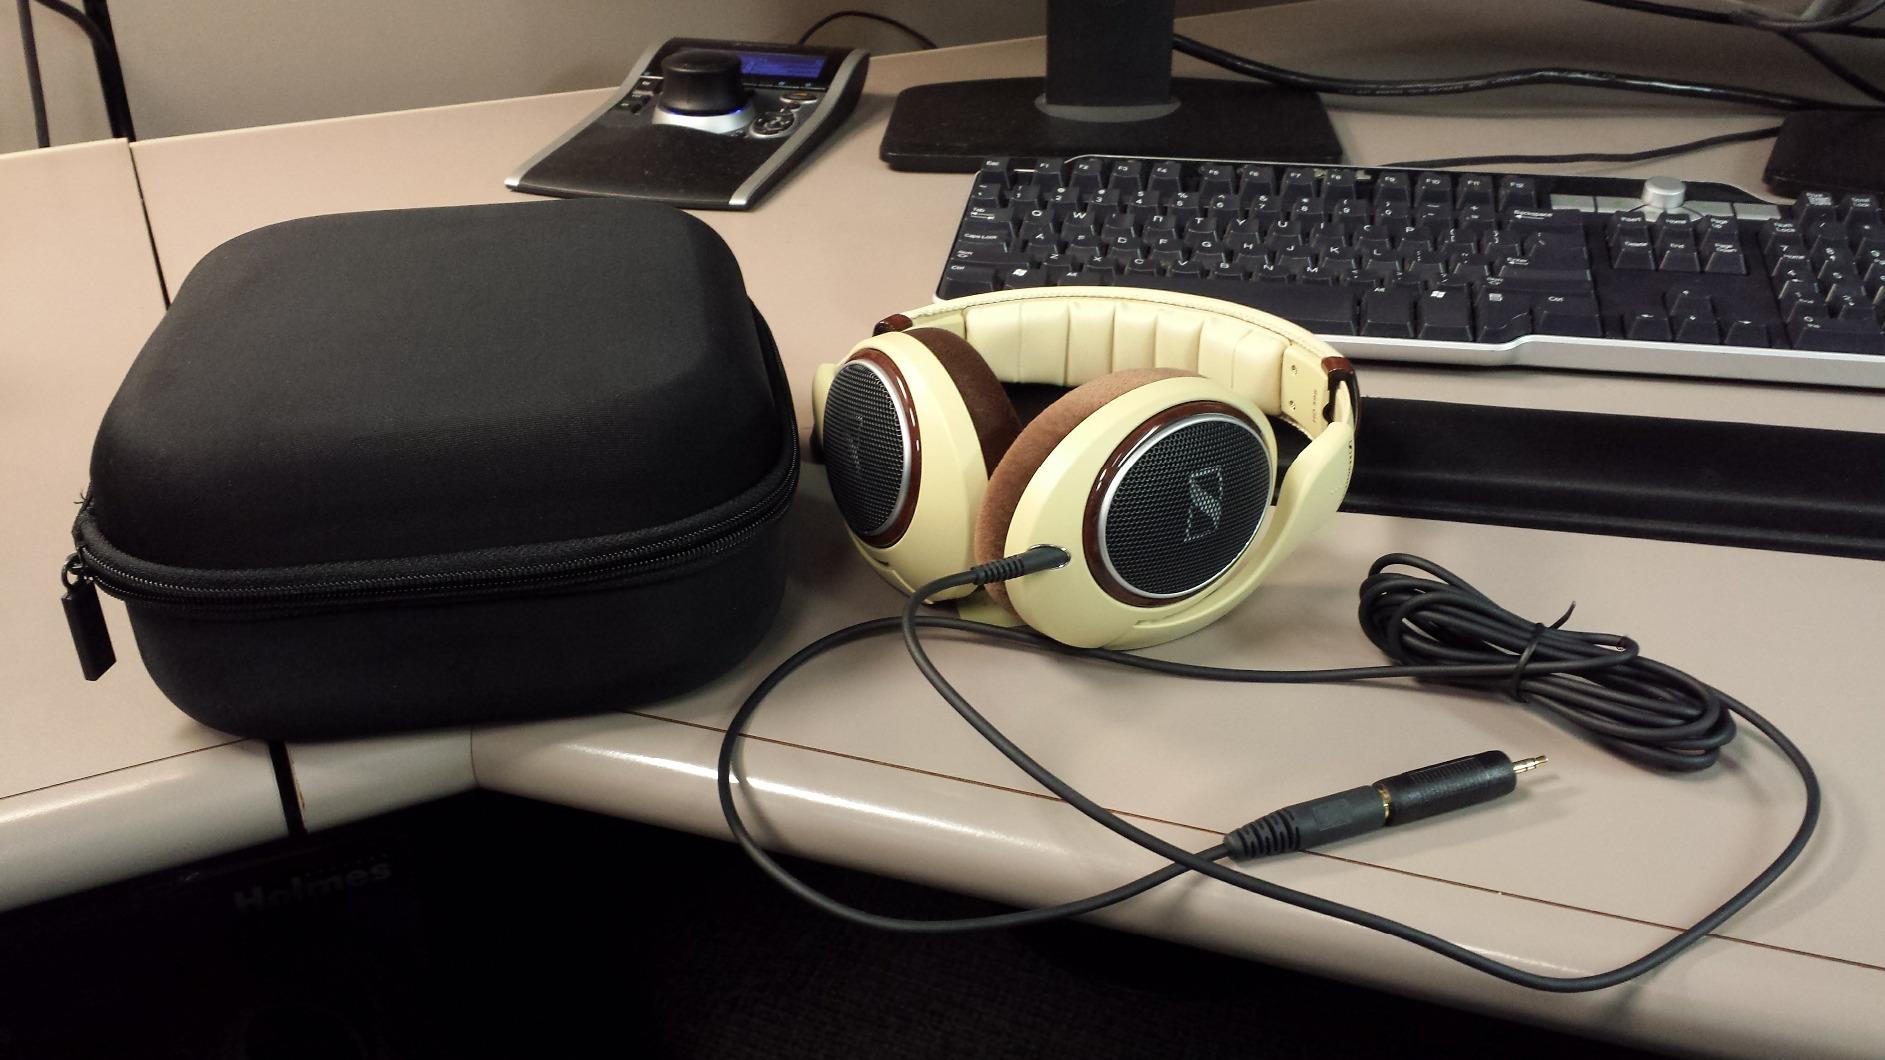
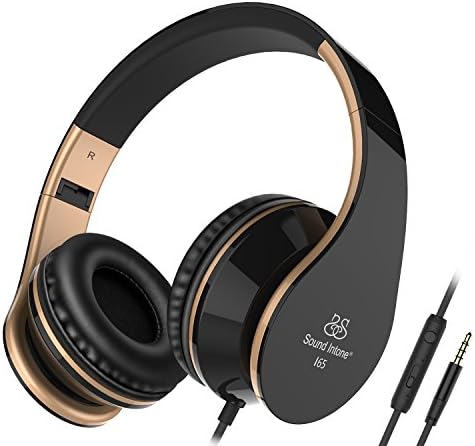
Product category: headphones
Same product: no